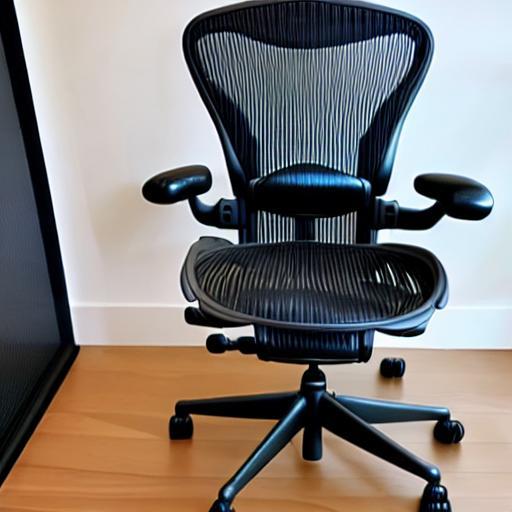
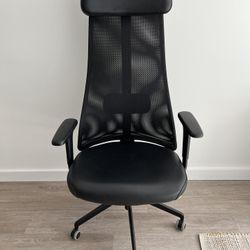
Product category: items_chair
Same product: no